Robin Gibb

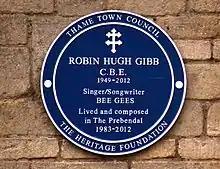
Blue plaque of the Heritage Foundation commemorating Gibb at his home (The Prebendal) in Thame, Oxfordshire

The boys finally changed their name to the Bee Gees, while they were living in Queensland, Australia. The Bee Gees' debut television appearance was in 1960 on Desmond Tester's "Strictly for Moderns" when they performed "Time Is Passing By". When they signed to Festival Records at the start of 1963 (but they were assigned to Leedon Records) they released their debut single, "The Battle of the Blue and the Grey". Their 1964 single "Claustrophobia" is notable for being the first song that features Gibb as an instrumentalist playing melodica. The first Bee Gees record on which he sang lead was "I Don't Think It's Funny" in 1965. In 1966, he wrote his first song "I Don't Know Why I Bother With Myself" that was credited to him. Also in 1966, Gibb and his brother Barry took more solo vocals.